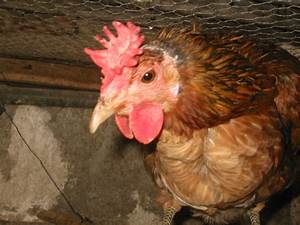
Label: gallina